Benteng Heritage Museum

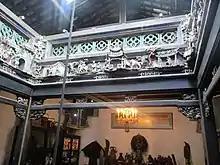
Benteng Heritage Museum's interior

The Benteng Heritage Museum is a heritage site and museum in "Pasar Lama", the old market district in Tangerang, Banten, Indonesia. Located near the river Cisadane, it is the first Indonesian museum that highlights the history and heritage of ethnic Chinese in Indonesia.